Shuraya Party

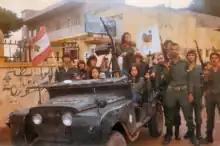
4th Assyrian battalion with lamassu flag

The Shuraya Party was first established on 25 July, 1978 in Beirut, Lebanon, when the country was engulfed by the civil war. Since its foundation, it has worked closely together with Bashir Gemayel, the founder and leader of the Lebanese Forces militia (LF), in which it sees itself connected in the struggle and destiny for all Lebanese Christians.